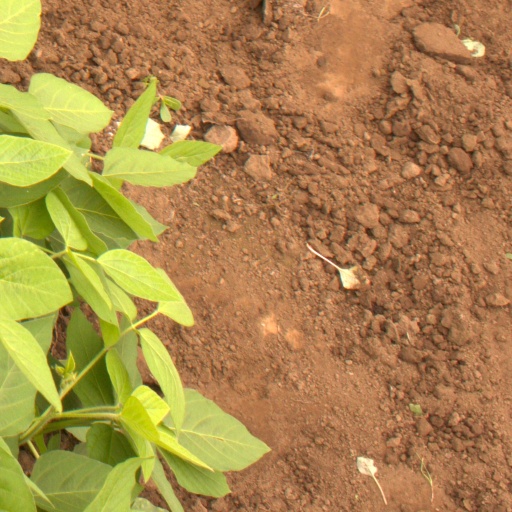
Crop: soybean